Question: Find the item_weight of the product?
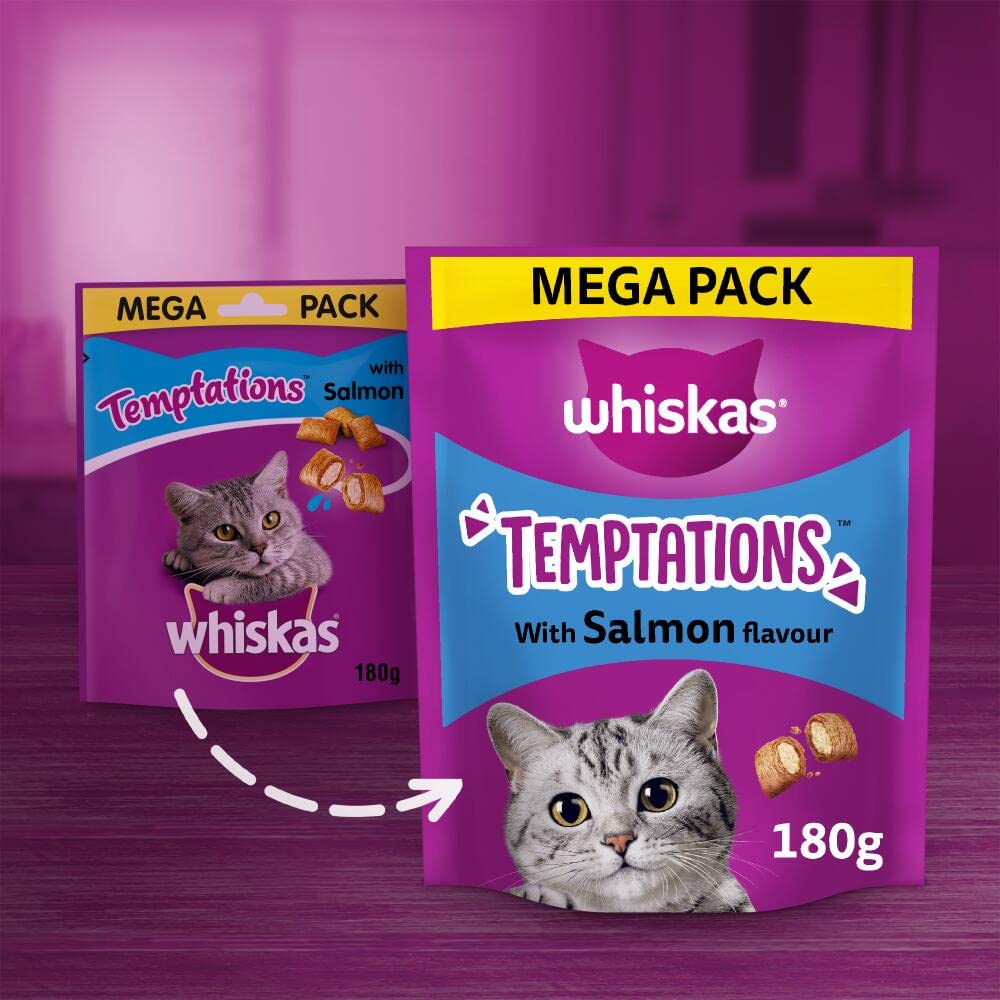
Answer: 180 gram